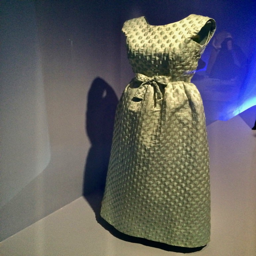
evening dress in water green with polka dots , designed by fashion business for the duchess